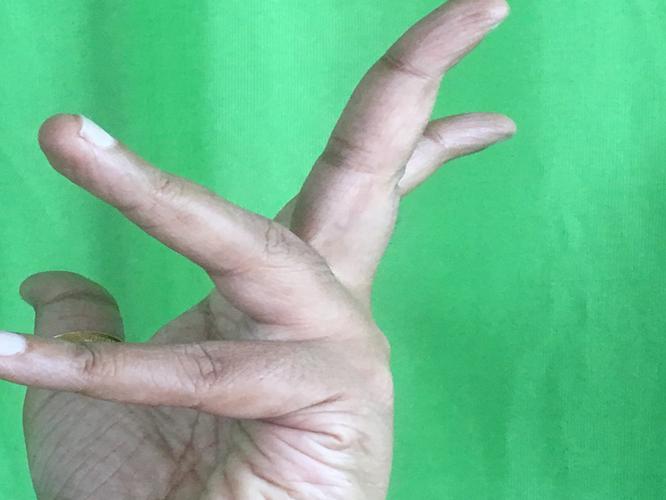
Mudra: Alapadmam
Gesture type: single_hand